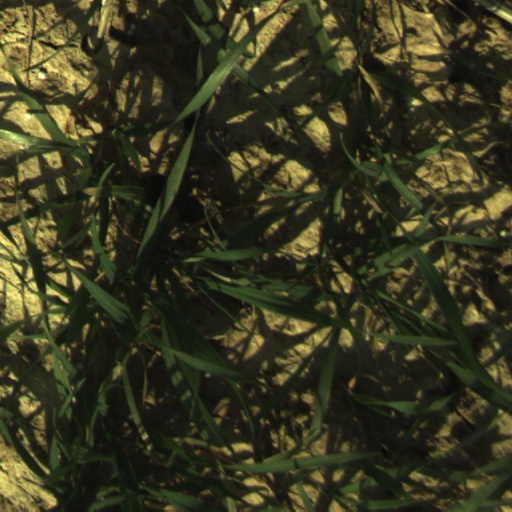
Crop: wheat